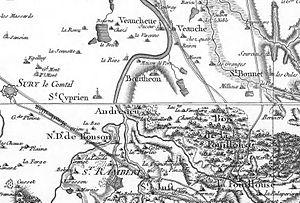
fr:Carte de Cassini
Andrézieux-Bouthéon est une commune française située dans le département de la Loire en région Auvergne-Rhône-Alpes, à une dizaine de kilomètres de Saint-Étienne.